Walery Mroczkowski

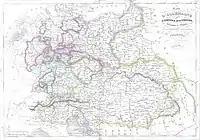
1838 map of Poland divided between Prussia, Russia and Austria-Hungary

Nothing is known, at present, of Mroczkowski's family background or childhood. As the earliest written record, the diary of his uprising colleague Szymon Kotylla published in 1907, indicates that he was a student at the Medical Academy in Warsaw (1860–1861), he would have had access to funds for his interrupted studies and for travel to Italy for military training. As a convinced patriot he went to Cuneo in Italy to attend the Polish military cadet school (1861–62), commanded by Ludwik Mierosławski in preparation for a future uprising.
On his return to Poland in 1862 the National Central Committee despatched him to the Augustów Governorate, under cover of being a journalist with the "nom-de-guerre" "Wincenty Kamiński", to help organize military units. He was a Biebrza district commissar, local Plenipotentiary for the "Rada Narodowa" (National revolutionary council) and was responsible for the purchase of armaments. The following year he took part in a series of skirmishes and in May 1863 he distinguished himself at the head of a relief party in the battle of Kazlų Rūda.
By November 1863 he was in Eastern Prussia where he was arrested and imprisoned in Posen-West Prussia. In 1865 he was released and forced into exile.